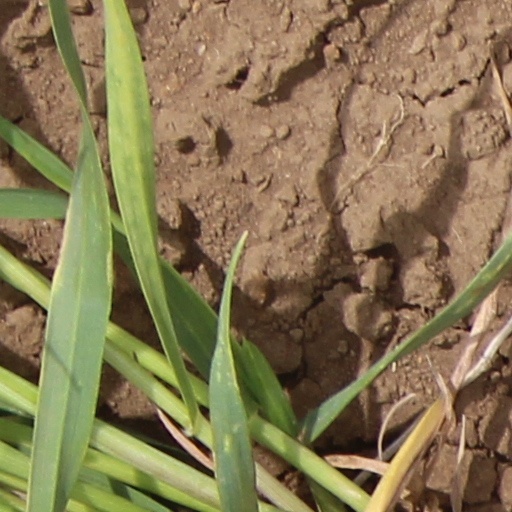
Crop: wheat